Sandy Storrie

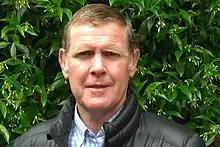
Storrie in 2020

Lieutenant-General Alexander James Sanson "Sandy" Storrie, (born 1962) is a former senior British Army officer who served as Deputy Commander of the NATO-led Resolute Support Mission in Afghanistan.